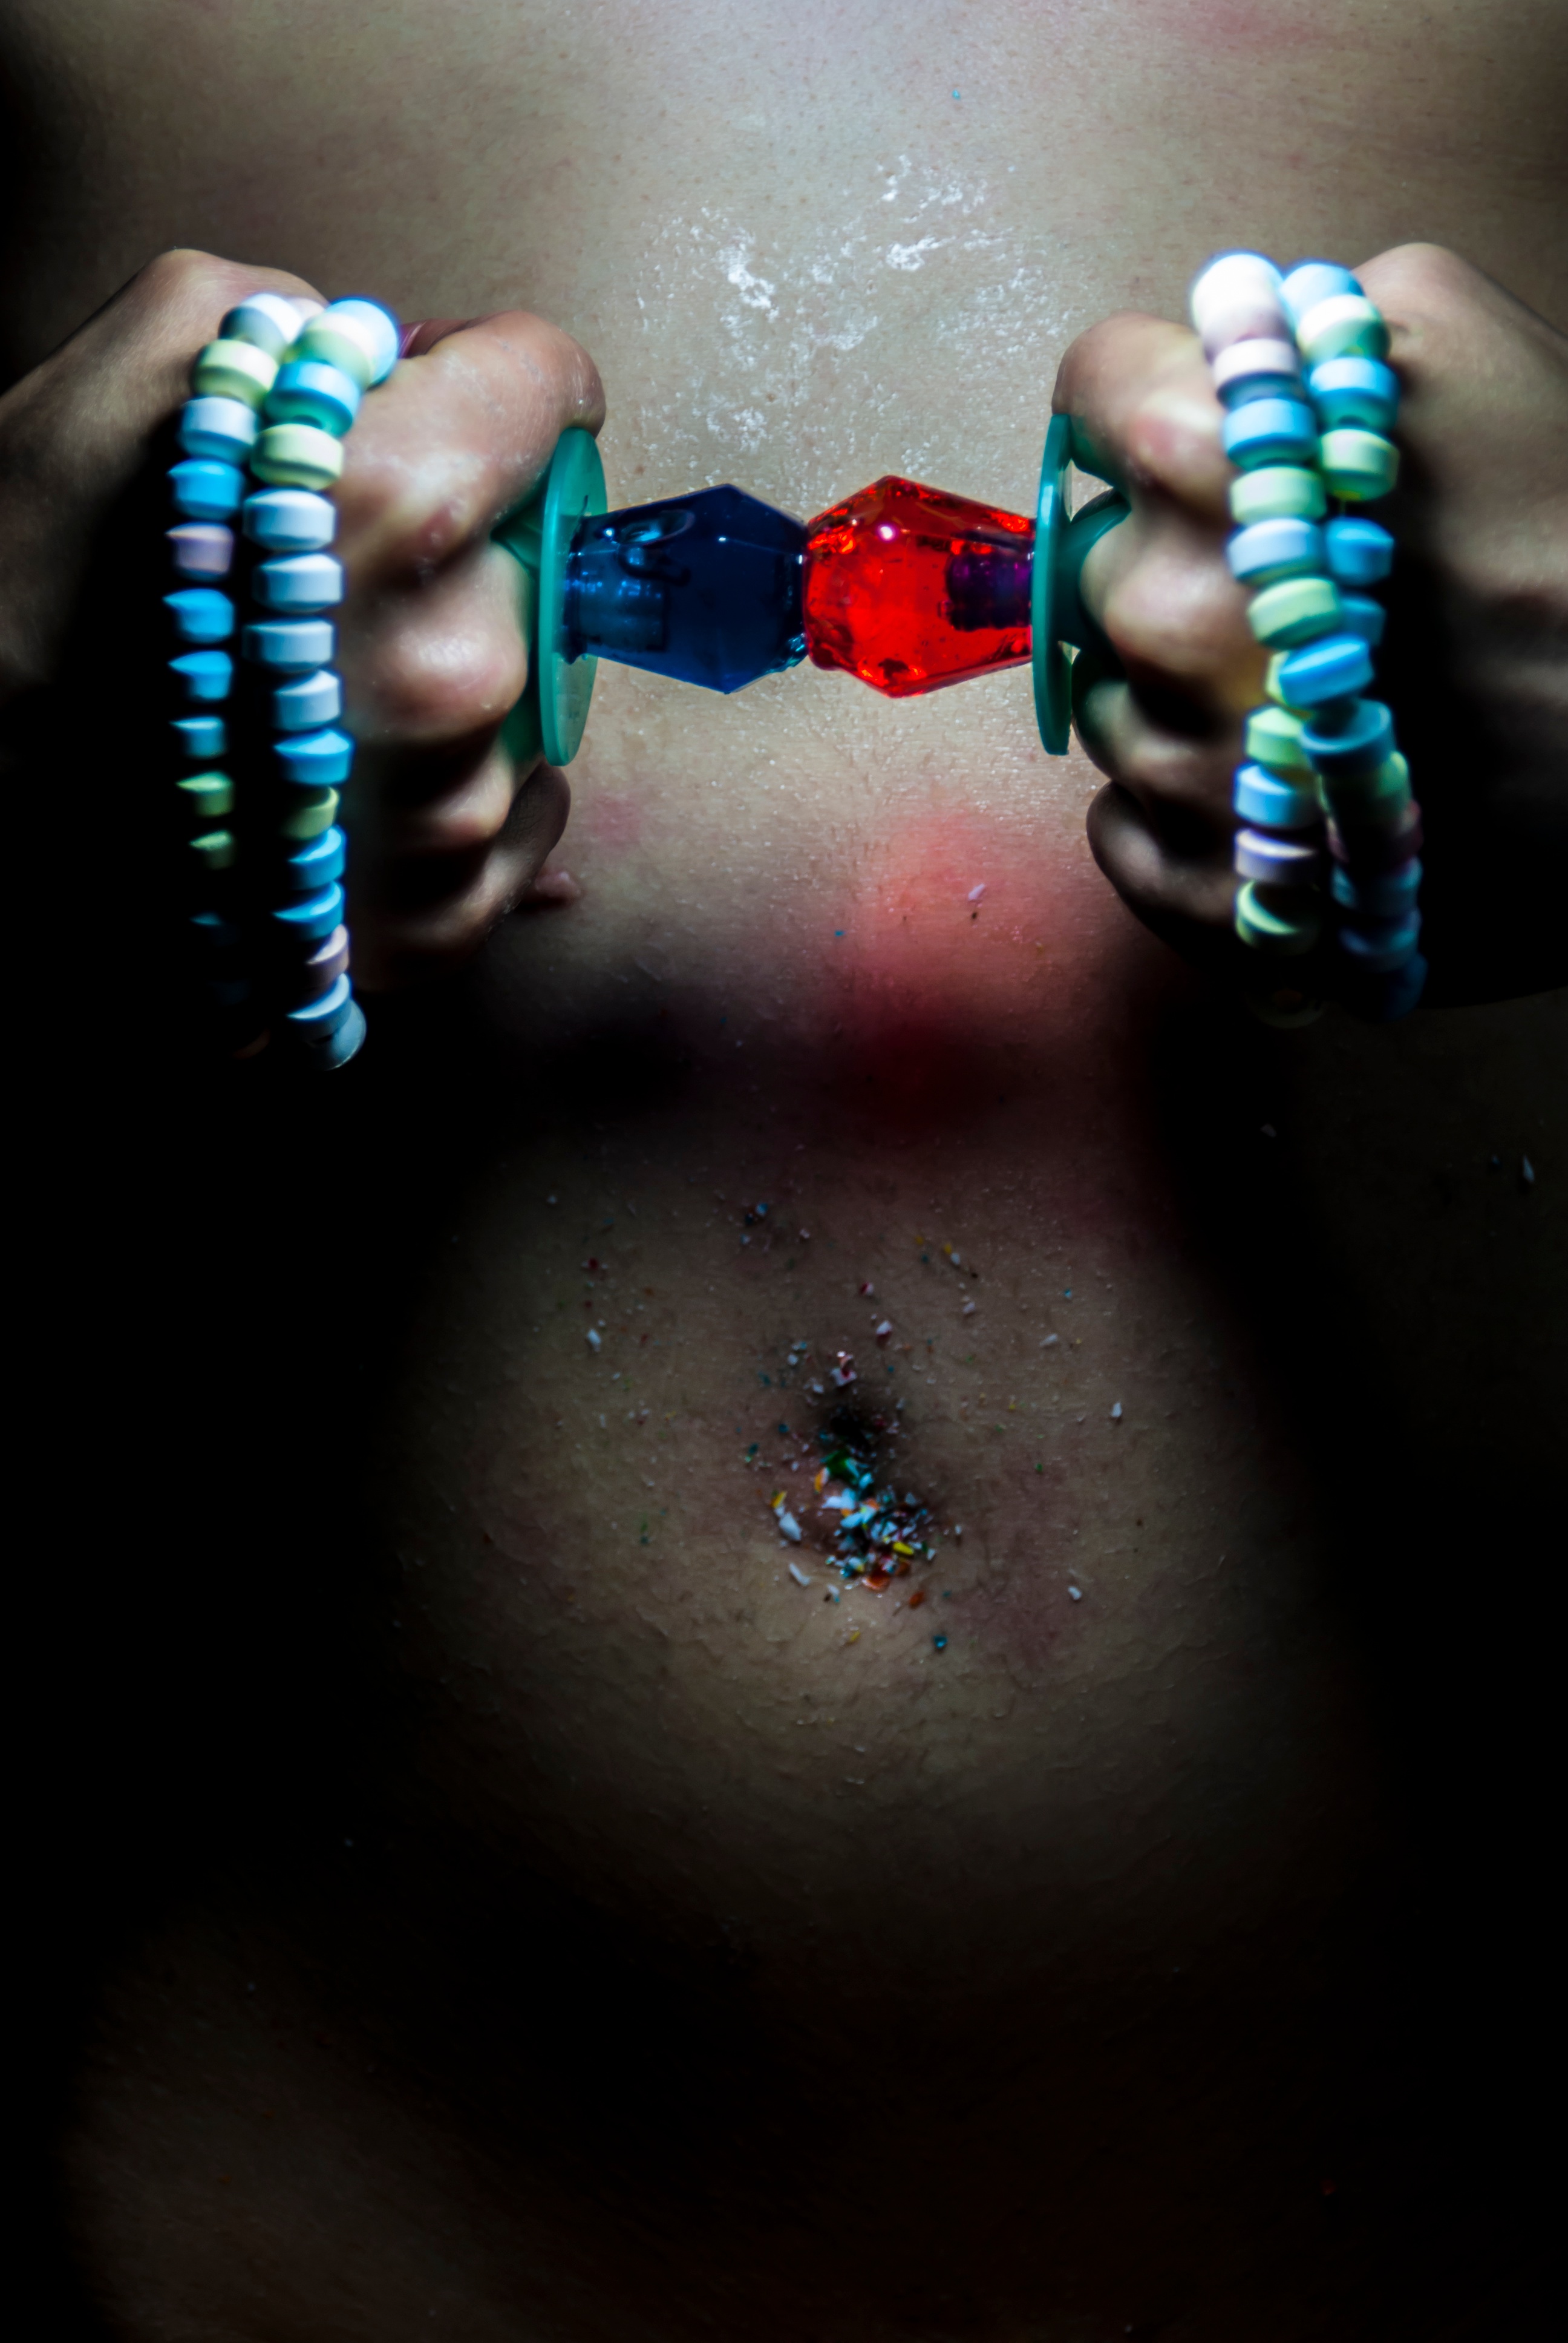
hand, finger, red, color, blue, black, close up, human body, jewellery, eye, organ, macro photography, fashion accessory